List of north–south roads in Toronto

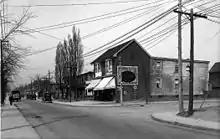
Looking north on Pape Avenue at Lipton Avenue, 1927

Lansdowne Avenue formerly known as North Jameson Avenue. It was renamed by the Parkdale village council in 1883 to honour the new Governor General, Henry Petty-Fitzmaurice, 5th Marquess of Lansdowne, who served between 1883 and 1888.